Kita-Ageo Station

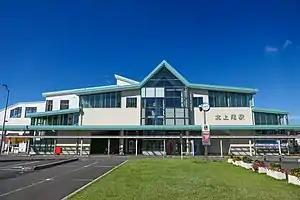
East entrance of Kita-Ageo Station, August 2021

is a passenger railway station located in the city of Ageo, Saitama, Japan, operated by East Japan Railway Company (JR East).